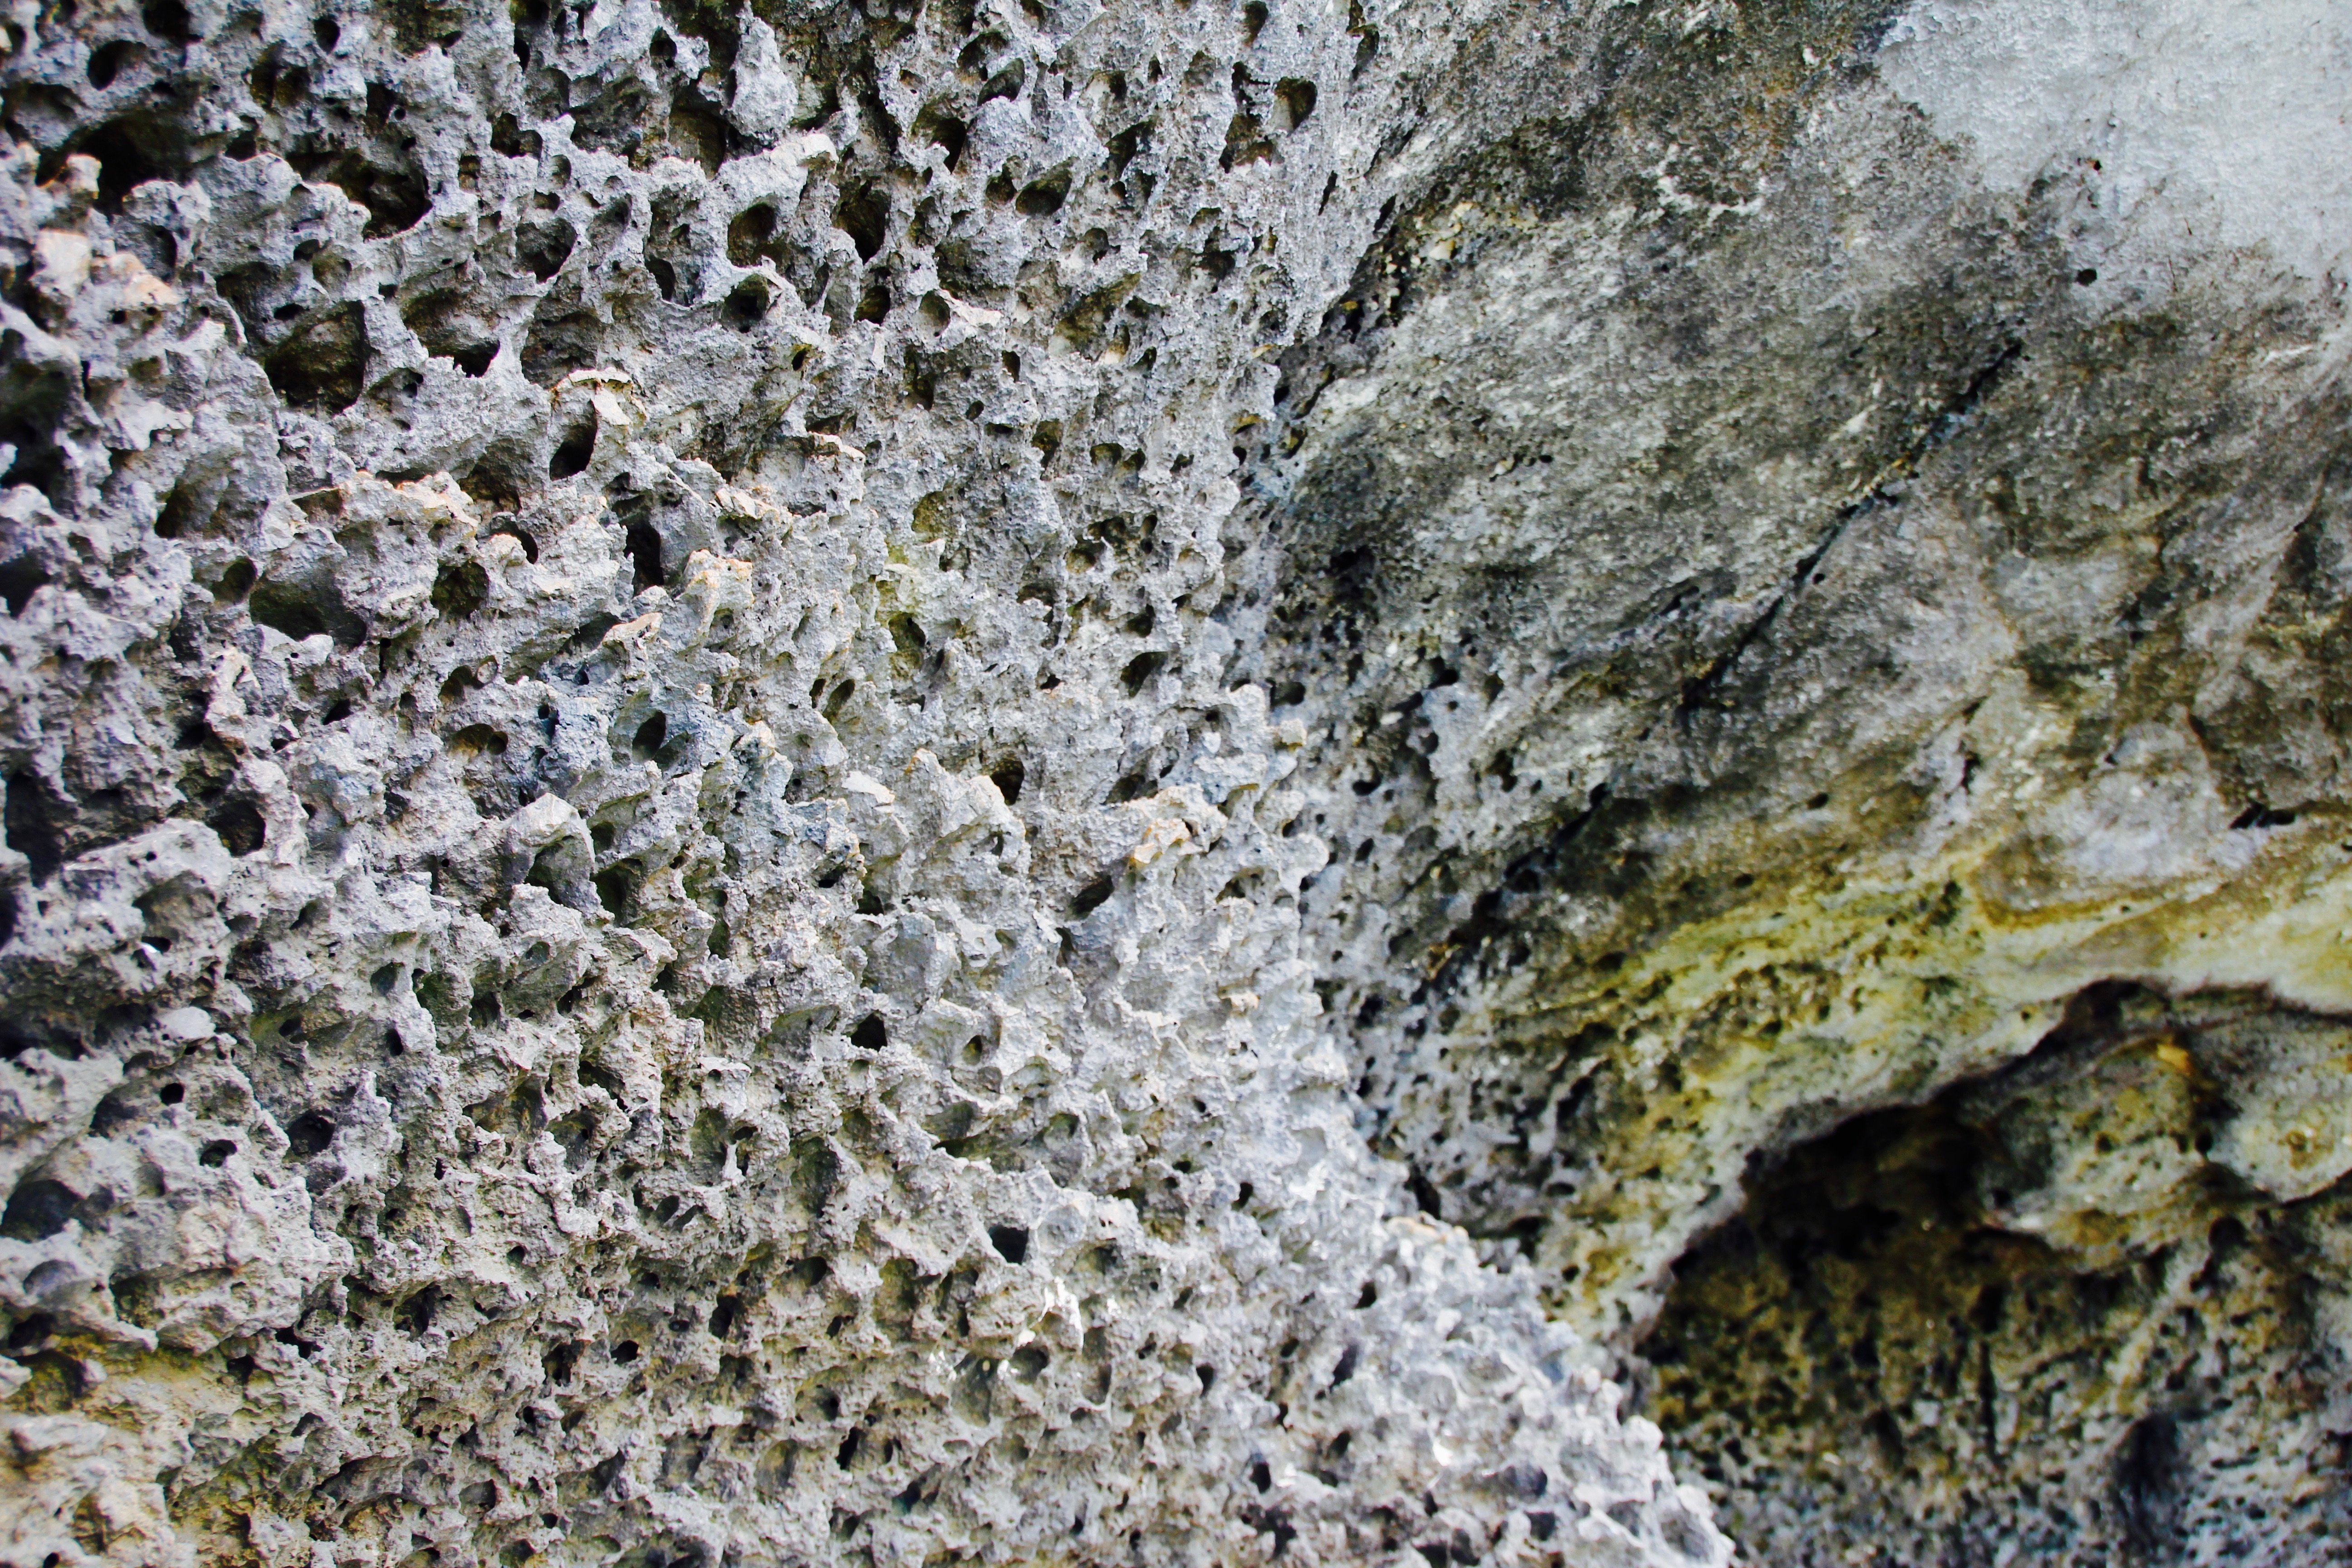
tree, rock, structure, texture, flower, frost, stone, color, flora, material, rocks, geology, mussels, sand stone, steinig, natural stones